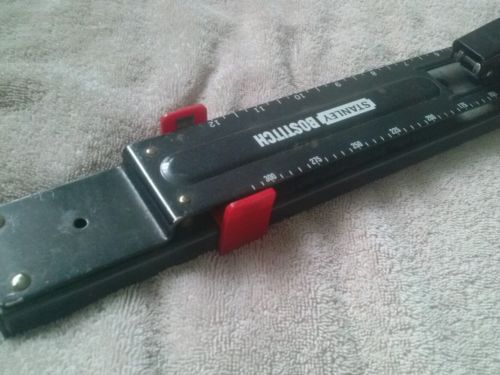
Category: stapler